Philip II of France

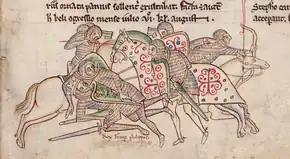
Philip II unhorsed at the Battle of Bouvines in 1214 (from the "Chronica Majora", c. 1250 by Matthew Paris)

The French fleet proceeded first to Gravelines and then to the port of Damme. Meanwhile, the army marched by Cassel, Ypres, and Bruges before laying siege to Ghent. Hardly had the siege begun when Philip learnt that the English fleet had captured a number of his ships at Damme and that the rest were so closely blockaded in its harbour that it was impossible for them to escape. He ordered the fleet to be burned to prevent it from falling into enemy hands.